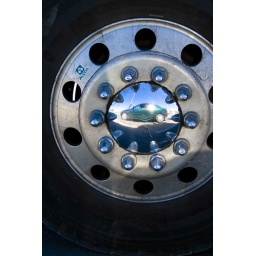
The reflection of my car in the front wheel of a Mack truck whilst sitting at the lights.